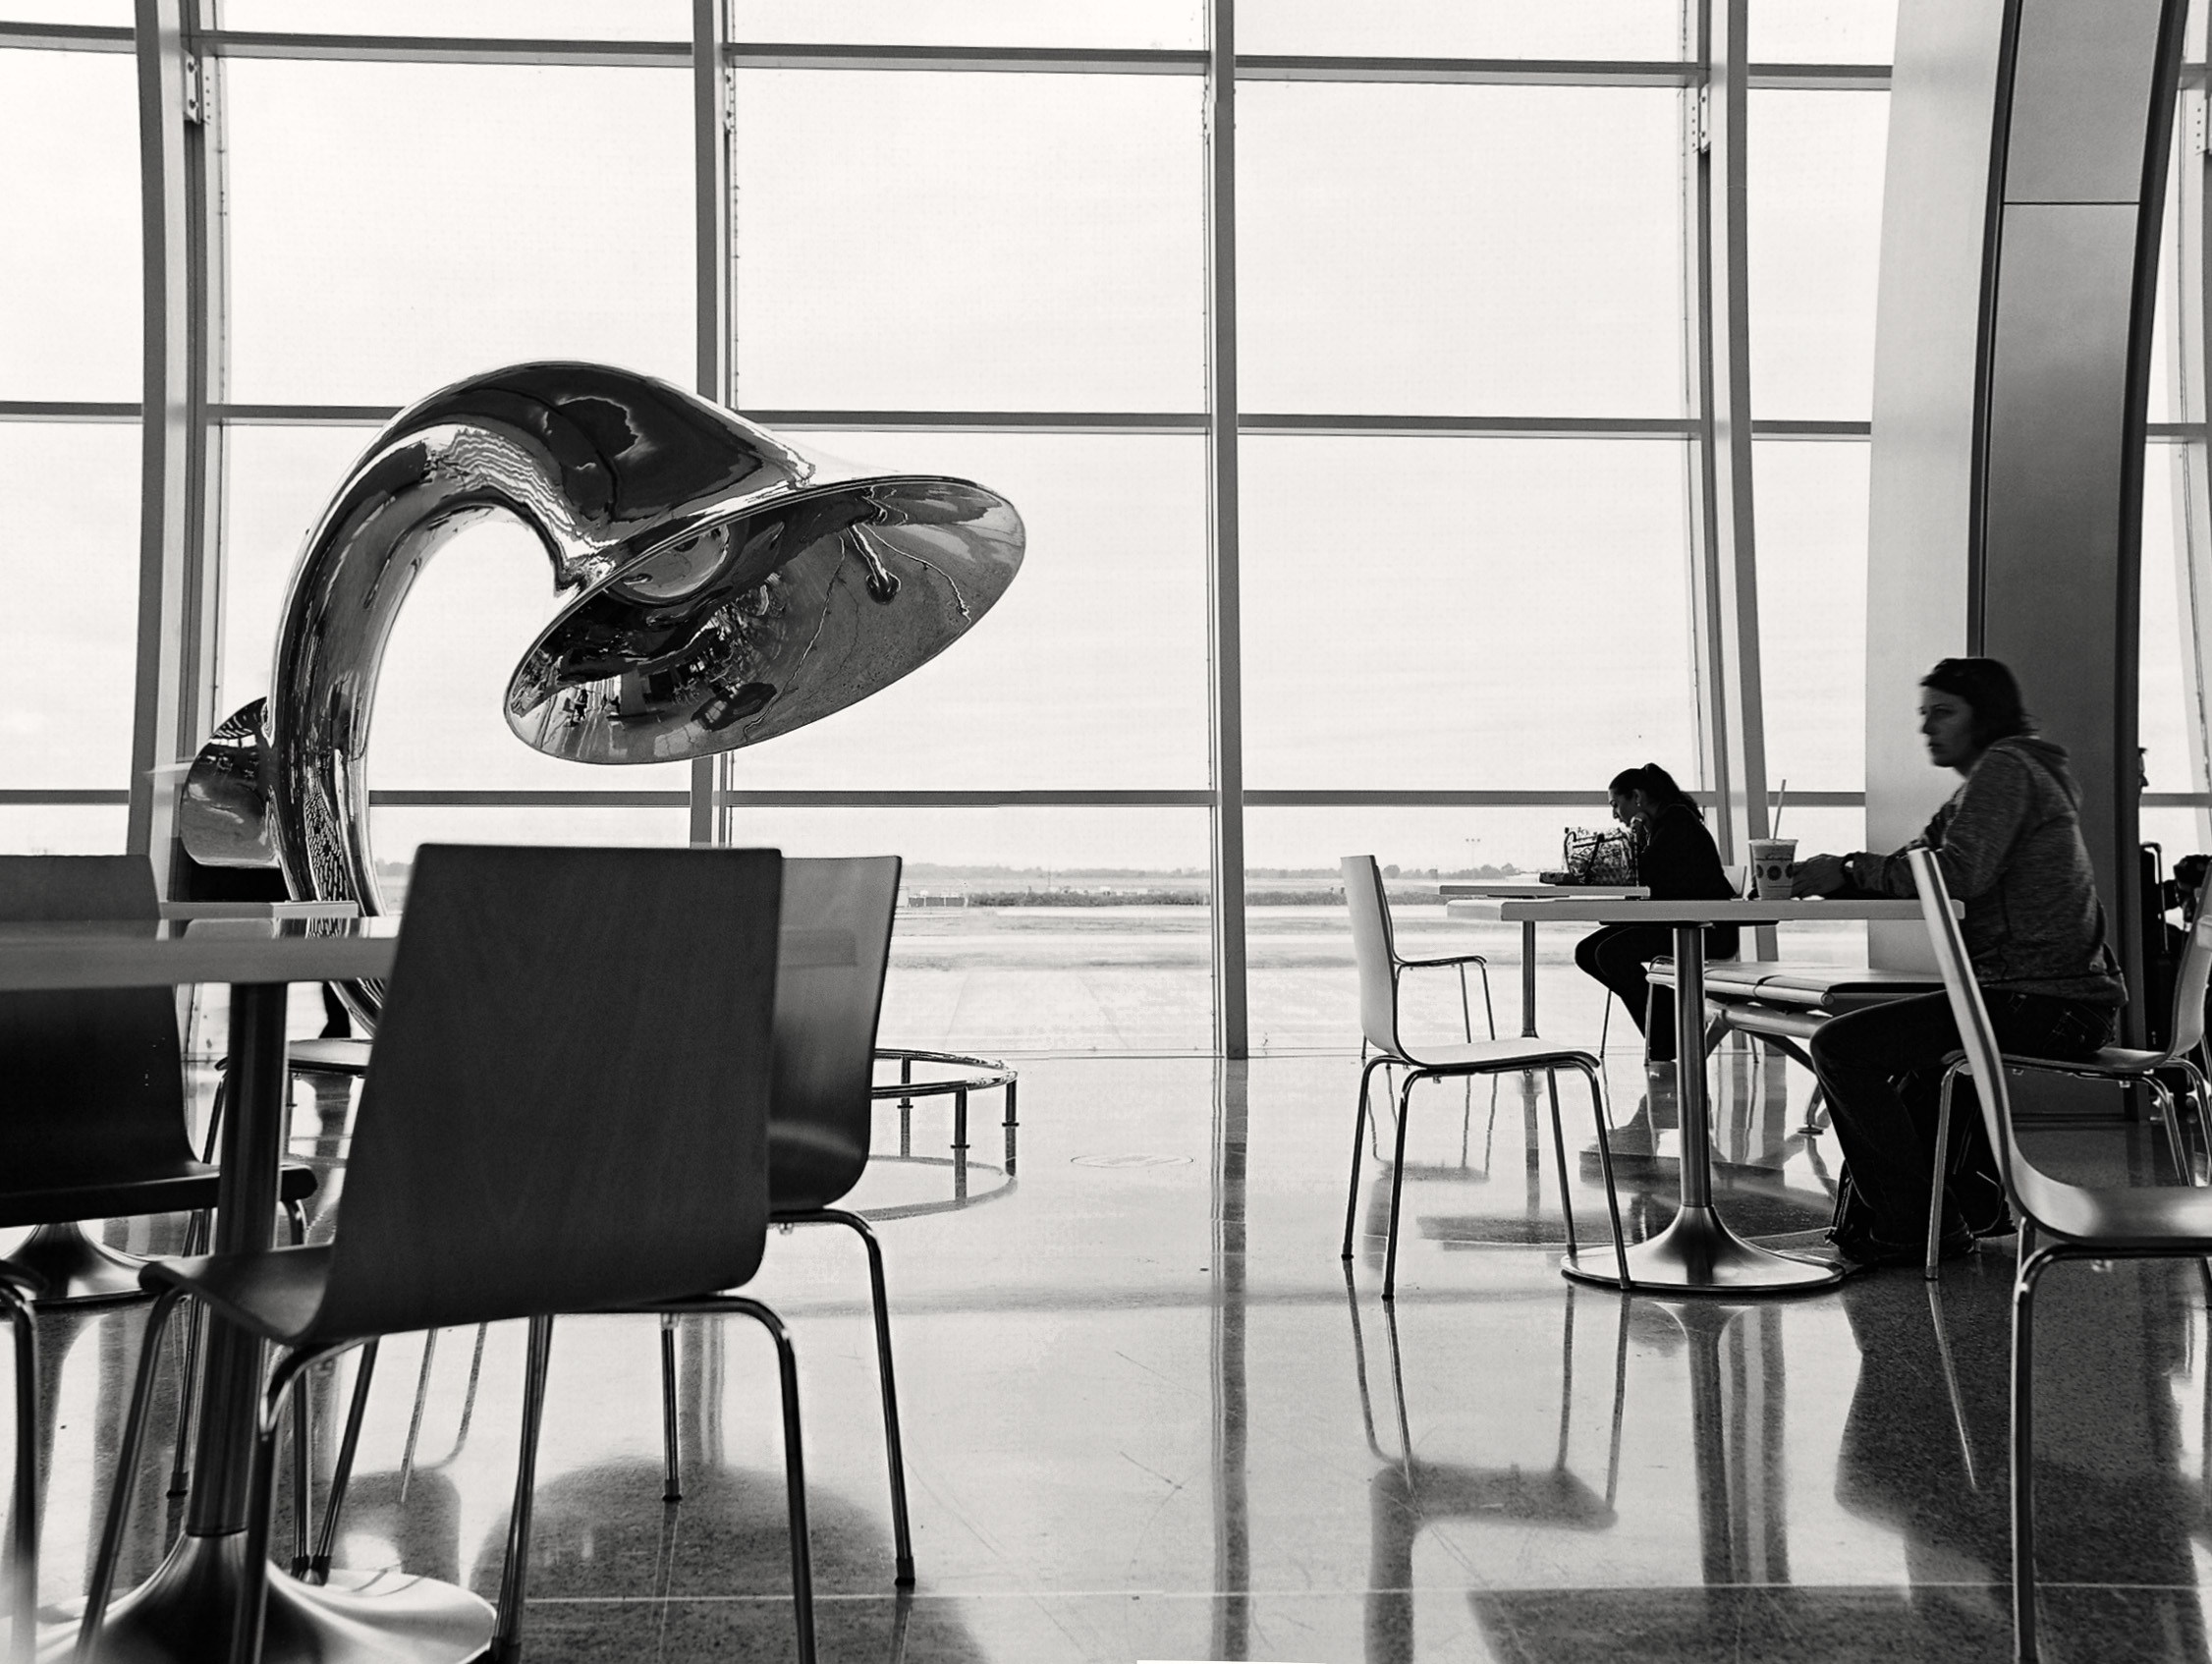
black and white, chair, film, airport, waiting, sitting, black, furniture, room, monochrome, interior design, bw, indoors, design, windows, yashica, 120, 6x6, backlit, nb, sacramento, xp2, smf, monochrome photography